Peter Bartram

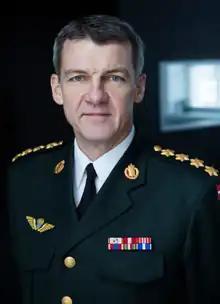
General Peter Bartram

Peter Bartram (4 May 1961 in Aarhus) is a former Danish general and Danish Chief of Defence.